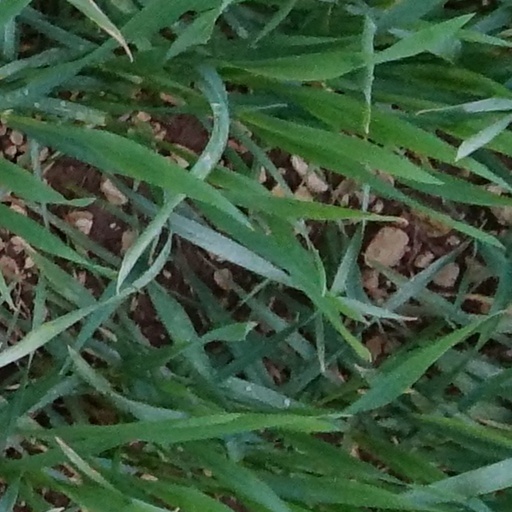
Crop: wheat